George Wood Wingate

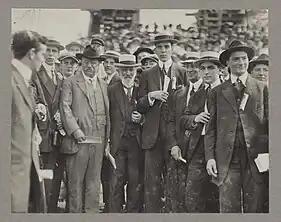
George Wingate (center) along with Theodore Roosevelt at a Public Schools Athletic meet in Central Park, New York City, 1913.

George Wingate also sought to promote athletics in schools and in 1903 contributed funds for the Public Schools Athletic League. Wingate was the leagues first president and would go on to serve in that position for over 25 years. Today, the PSAL is funded by the New York City Board of Education. However, as recently as 2003, The PSAL Wingate Fund continued its traditions of honoring former and present PSAL athletes.